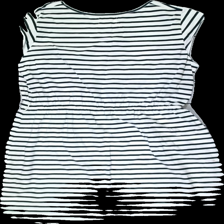
View: back
Type: Dress
Category: Ladies
Brand: Holly And Whyte (Lindex)
Colors: White, Blue
Material: 100% cotton
Pattern: Striped
Cut: Regular, C-collar
Size: XL
Season: All
Stains: Minor
Price range: <50
Recommended usage: Recycle